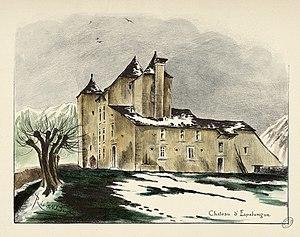
Ancely, René (1876 - 1966). Possesseur
Cet article recense une partie des monuments historiques des Pyrénées-Atlantiques, en France.